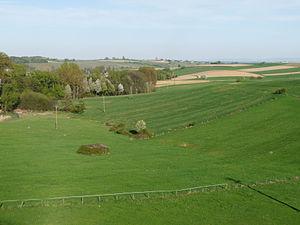
Environs de Rott (Bas-Rhin)
Rott est une commune française située dans le département du Bas-Rhin, en région Grand Est.